Joe Garagiola

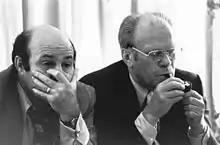
Garagiola and President Ford watching the returns for the 1976 presidential election, for which they had done a series of television ads together

In the 1976 presidential election, Garagiola enthusiastically supported the candidacy of President Gerald Ford. During the fall campaign, the Republican National Committee hired Garagiola to do a series of television ads with Ford, with Garagiola talking to Ford in a relaxed, informal setting. Derided by Ford's critics as "The Joe and Jerry Show", the ads in their opinion were considered to have negatively affected the Ford campaign.